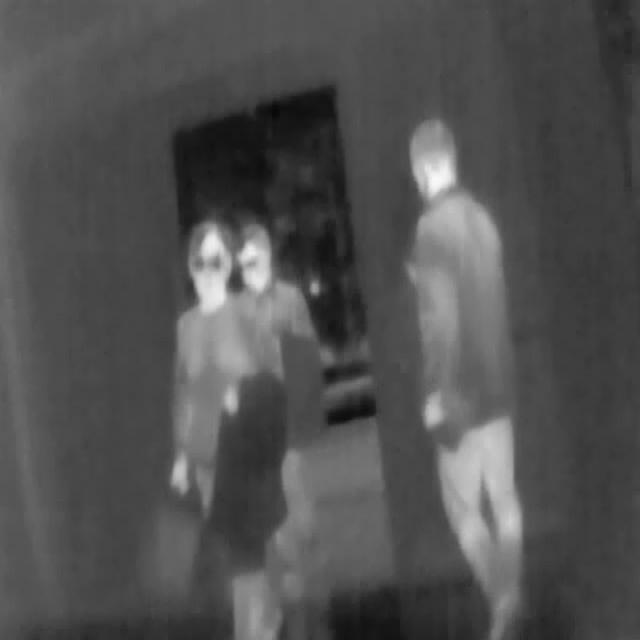
Detected objects:
label: person
label: person
label: person